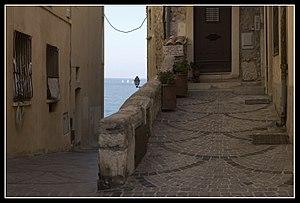
Voici par ordre alphabétique les principaux noms de rues, chemins, boulevards, avenues, places et quartiers de Antibes, commune des Alpes-Maritimes. L'article propose aussi des explications toponymiques.